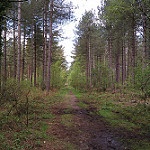
Scene: Outdoor